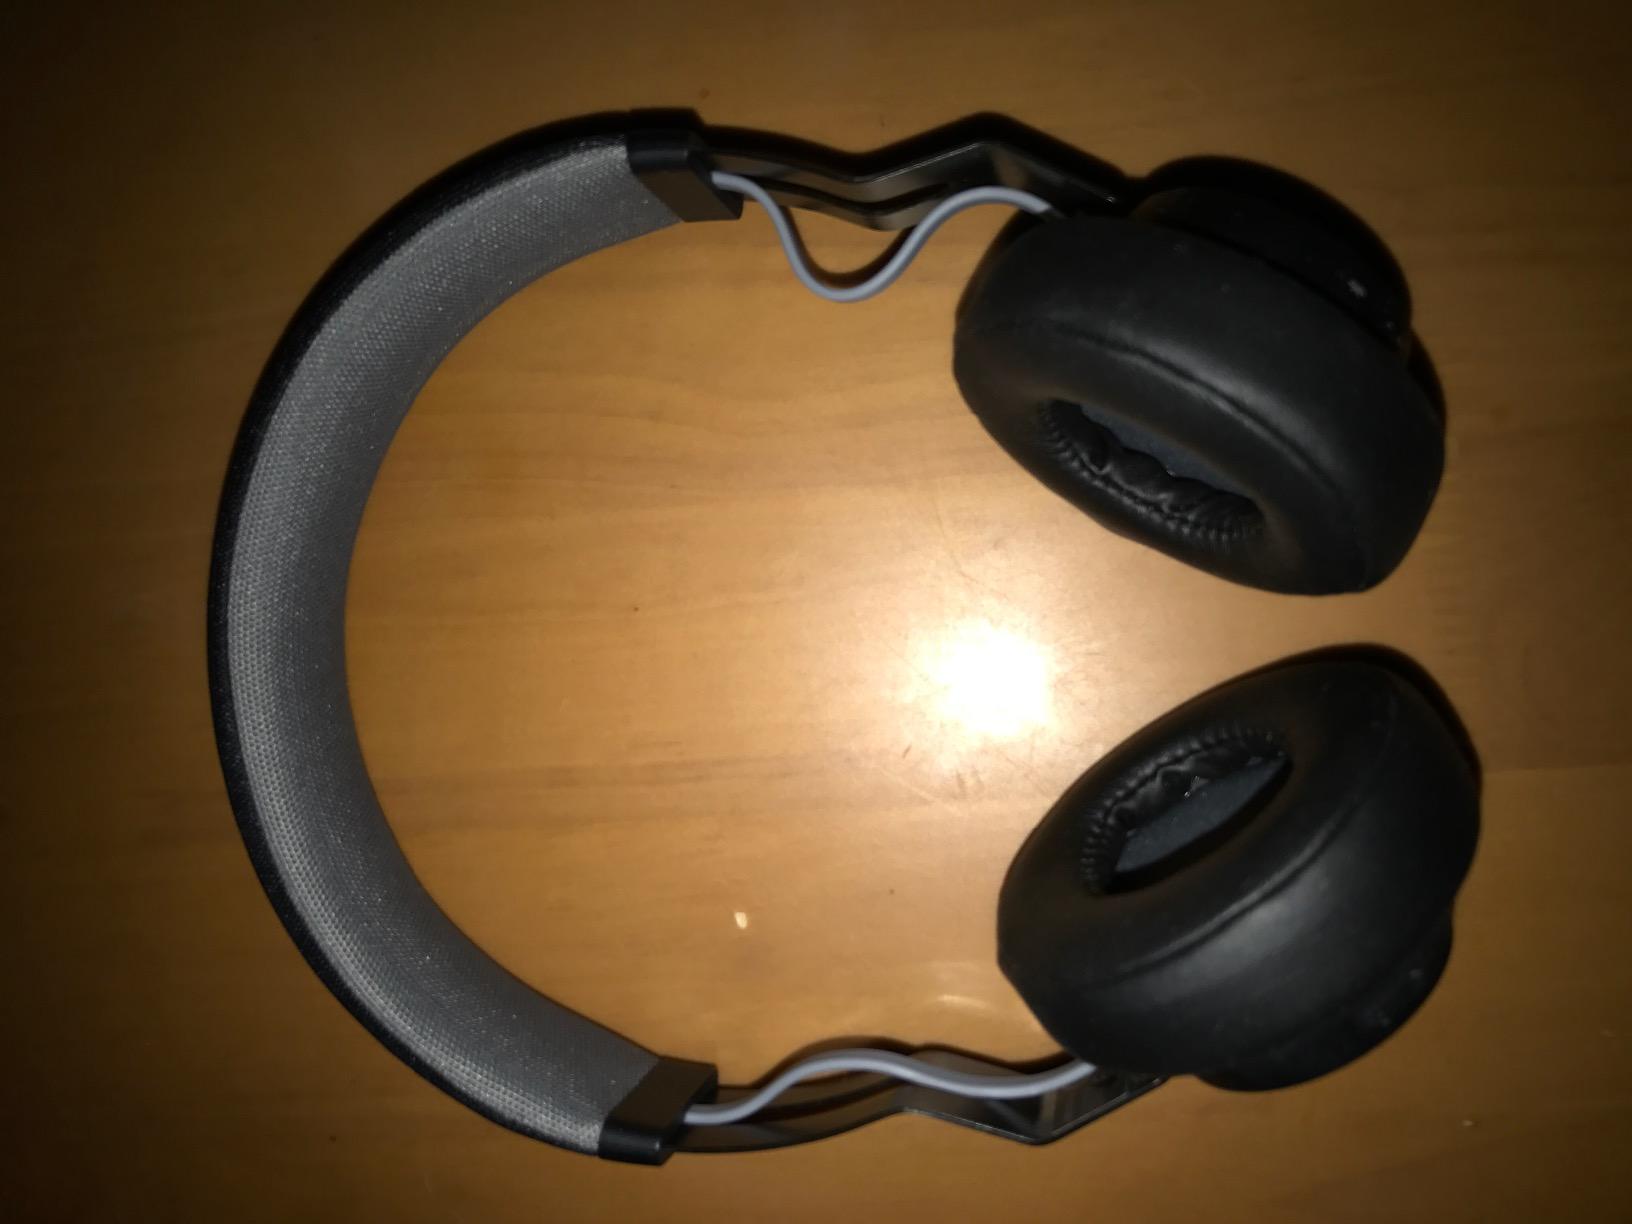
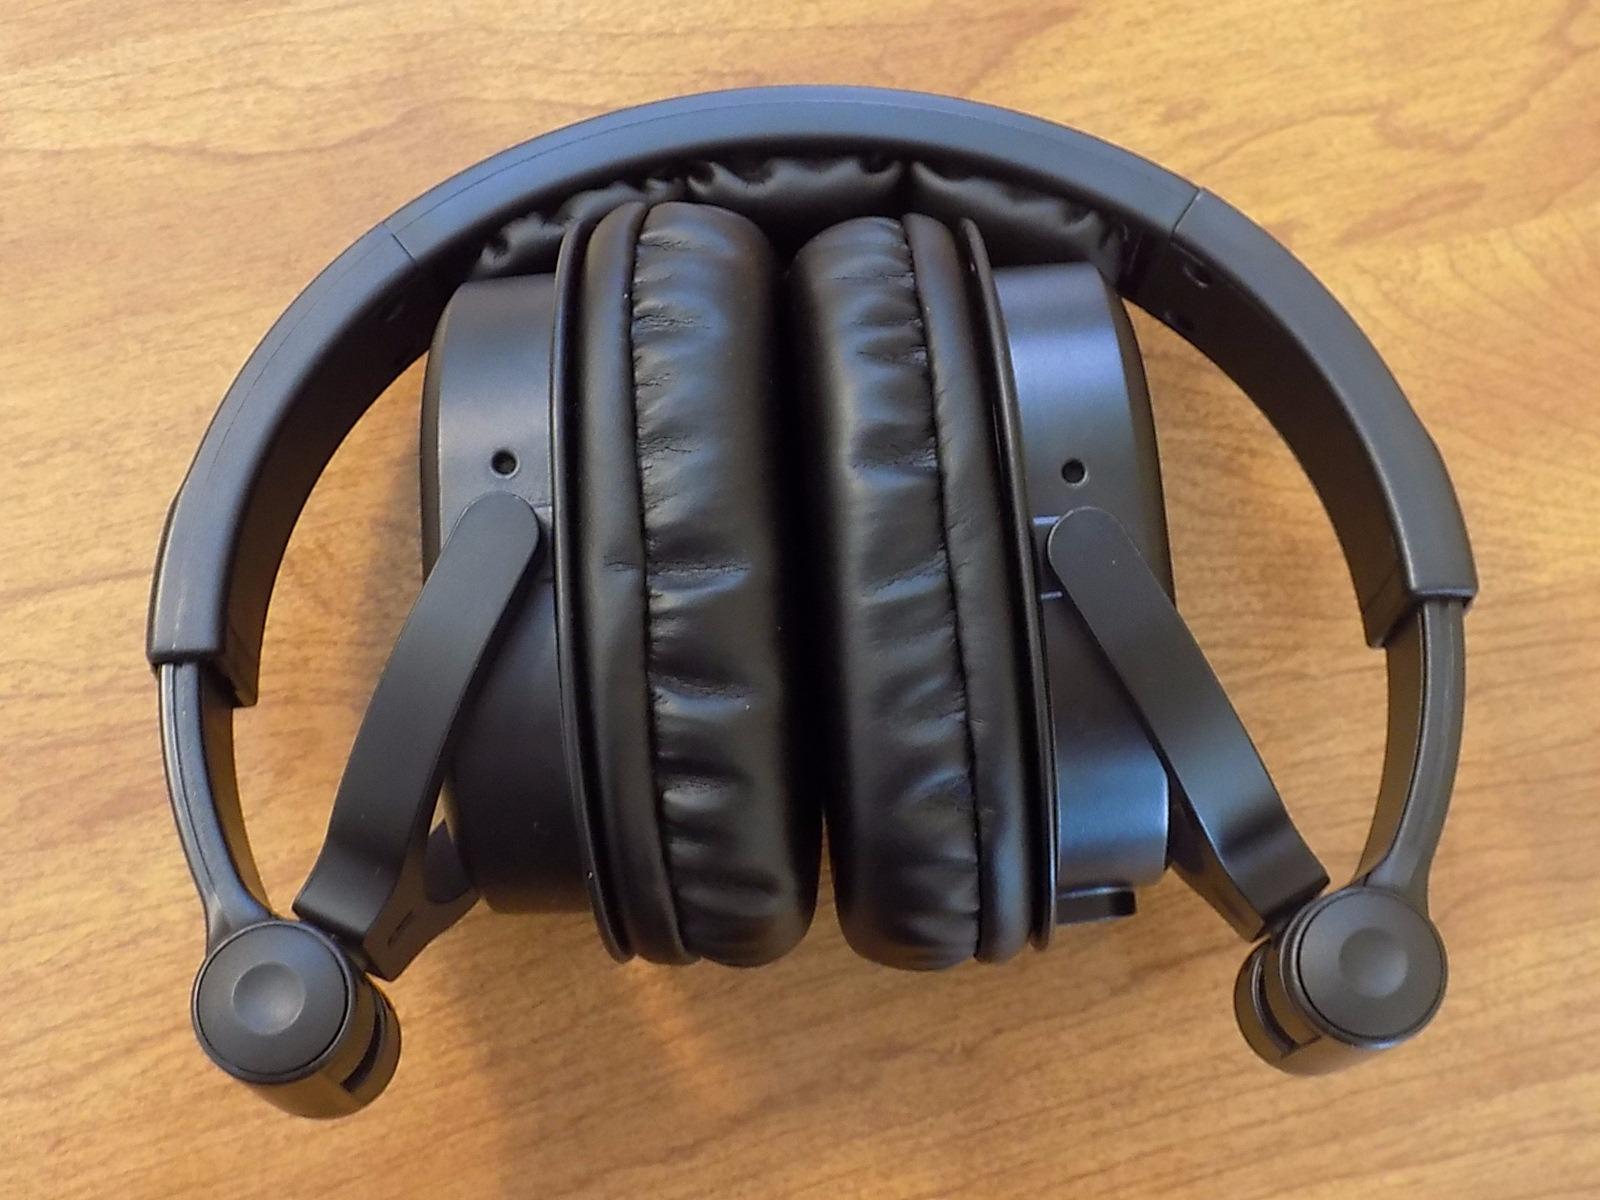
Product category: headphones
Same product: no